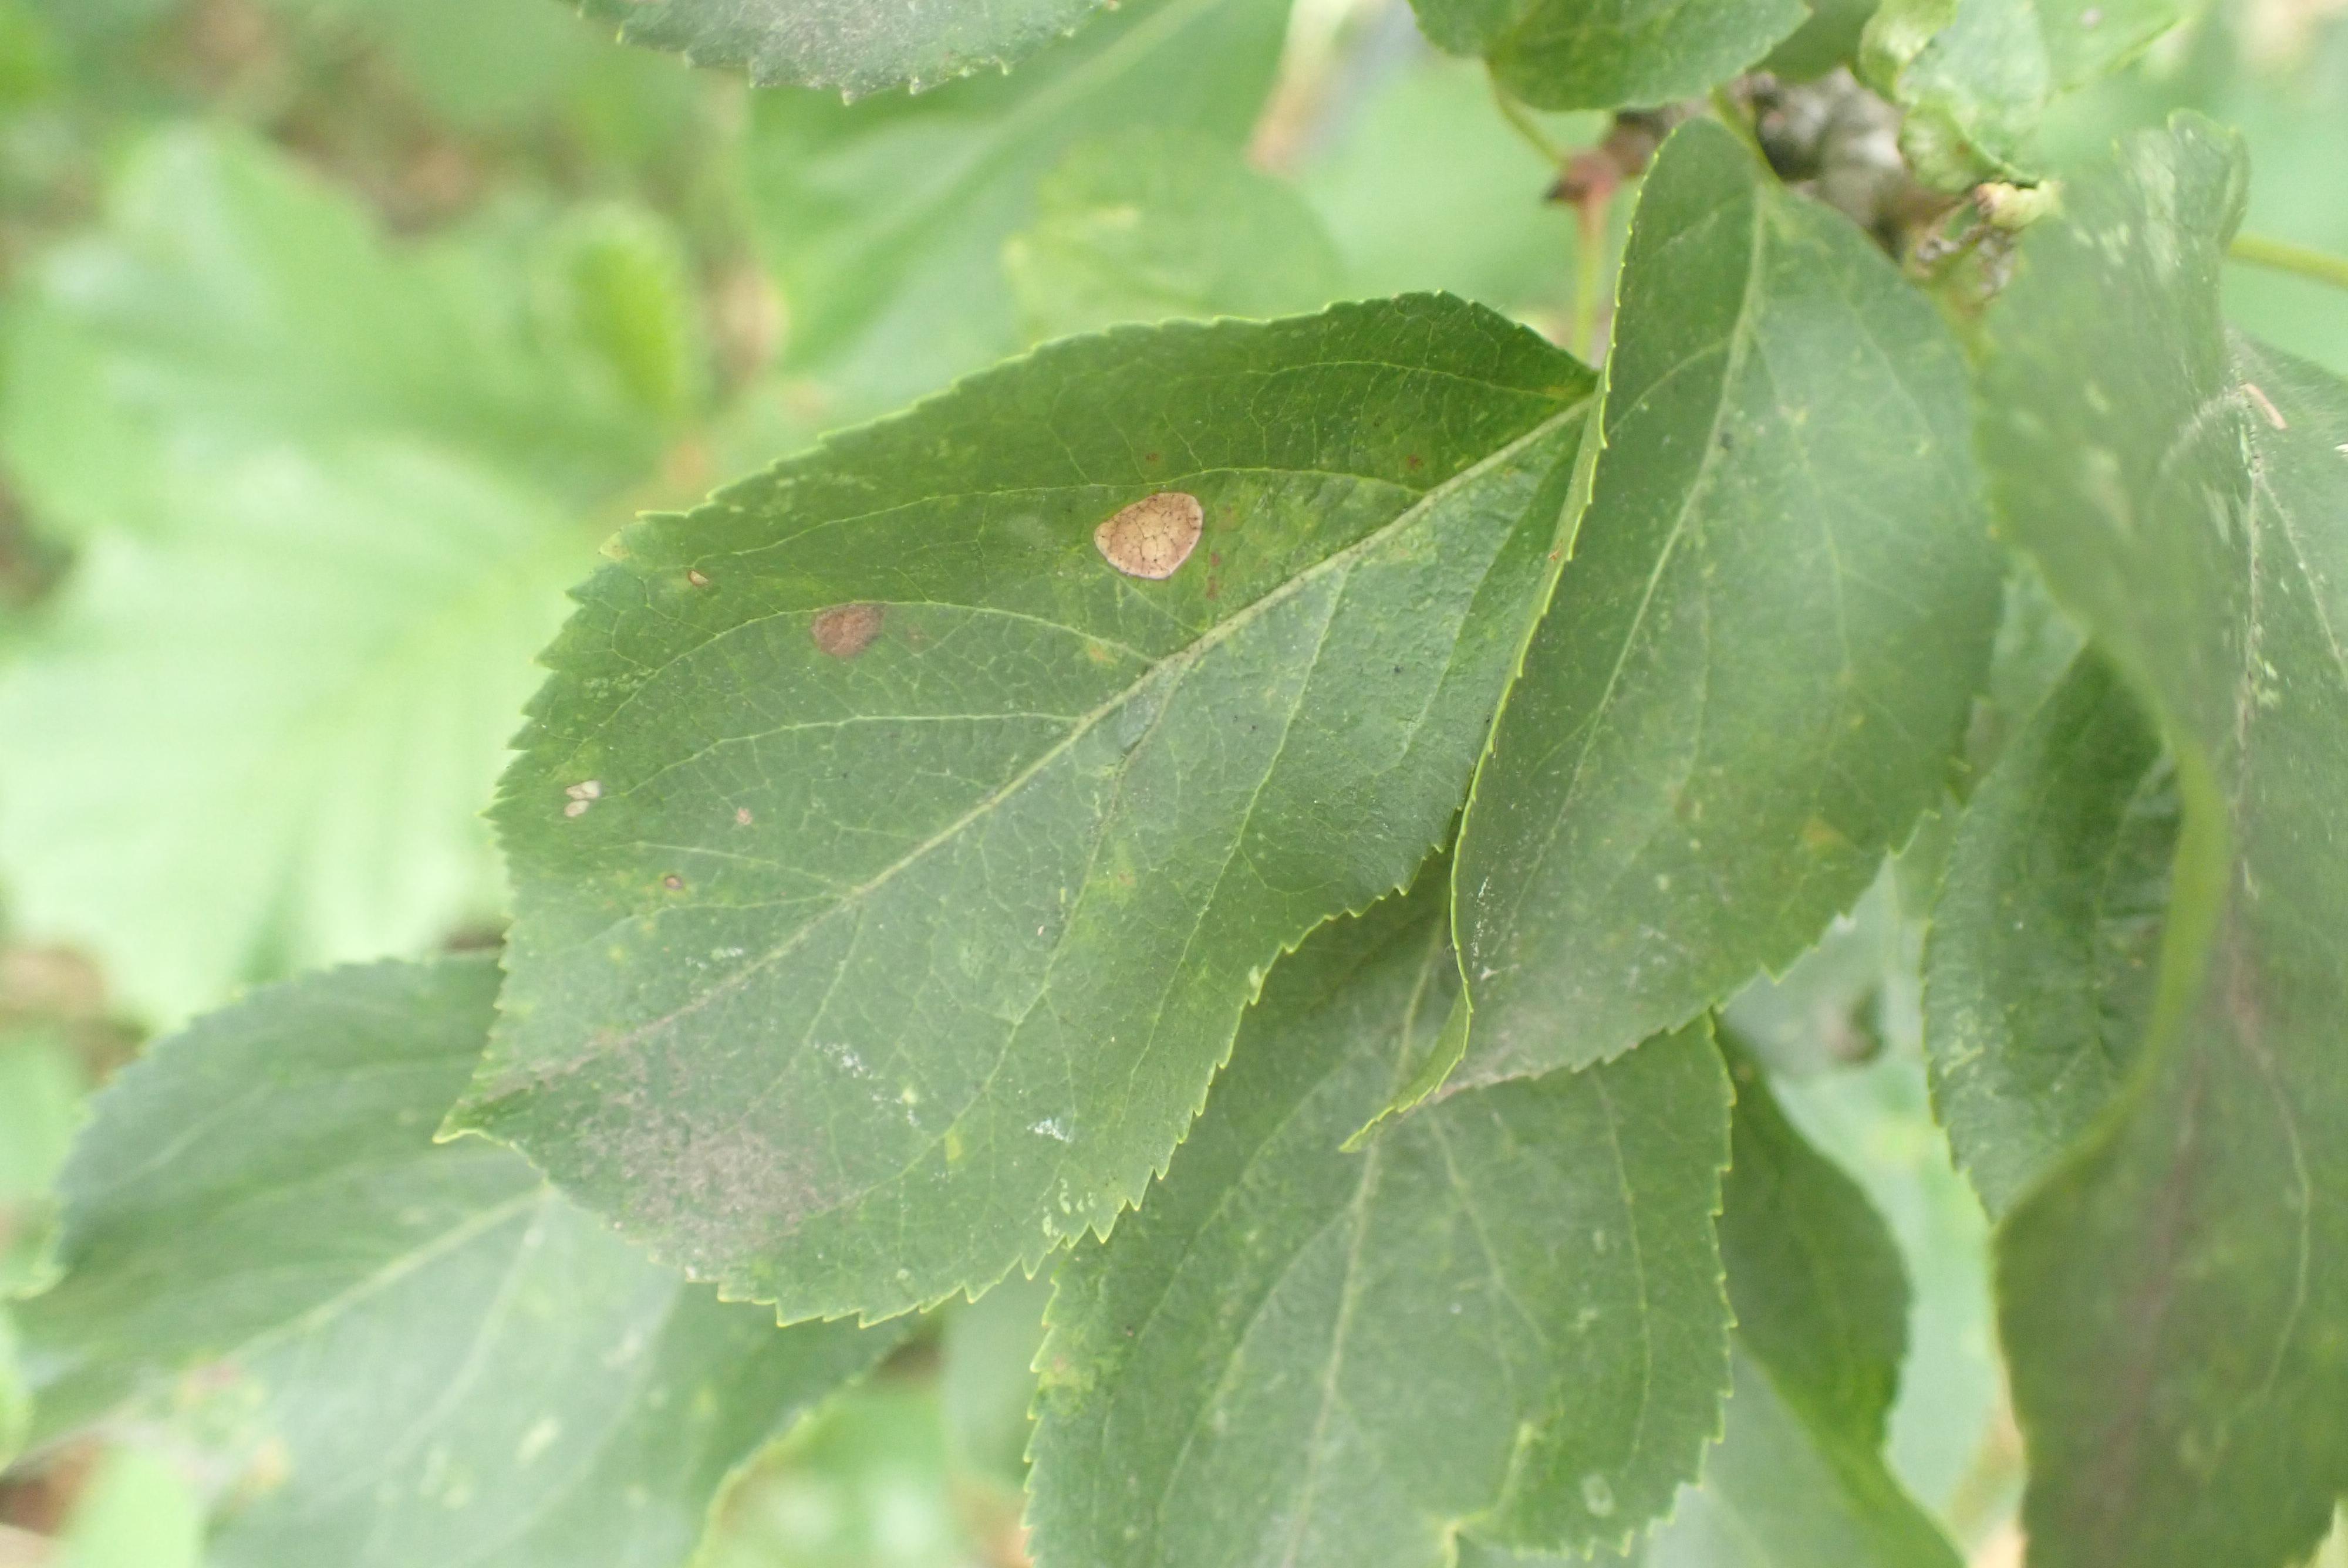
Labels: complex